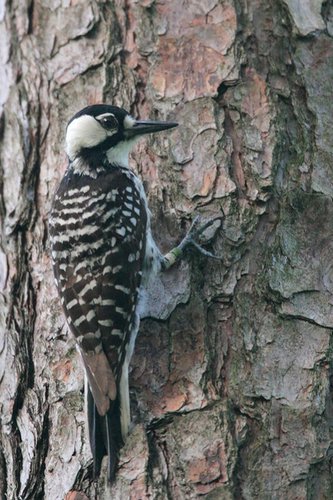
the bird is brown and white speckled with a white and black head.
small bird with white cheek patch, black crown and malar stripe, white belly and breast, spotted black and white wings, and long black pointed beak.
this is a white and black spotted wing with a white and black head.
this bird has a speckled body, black crown, and long pointy bill.
this bird has a black crown, a white eye ring, and a flat billthe small bird has a white breast and cheek patch, with dark primaries and secondaries, covered by white wingbars.
a bird with black and white striped feathers on it's back, a black tail, and a black and white striped head.
this bird is black withwhite and has a long, pointy beak.
this bird has a brown black and white belly with a black bill.
this bird has wings that are black and white and has a black bill
Species: Red Cockaded Woodpecker